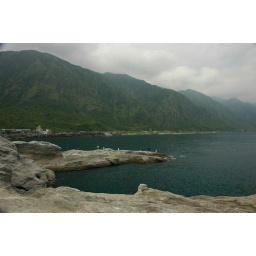
People are fishing on the rock in the coast of east of Taiwan.